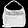
Label: Bag